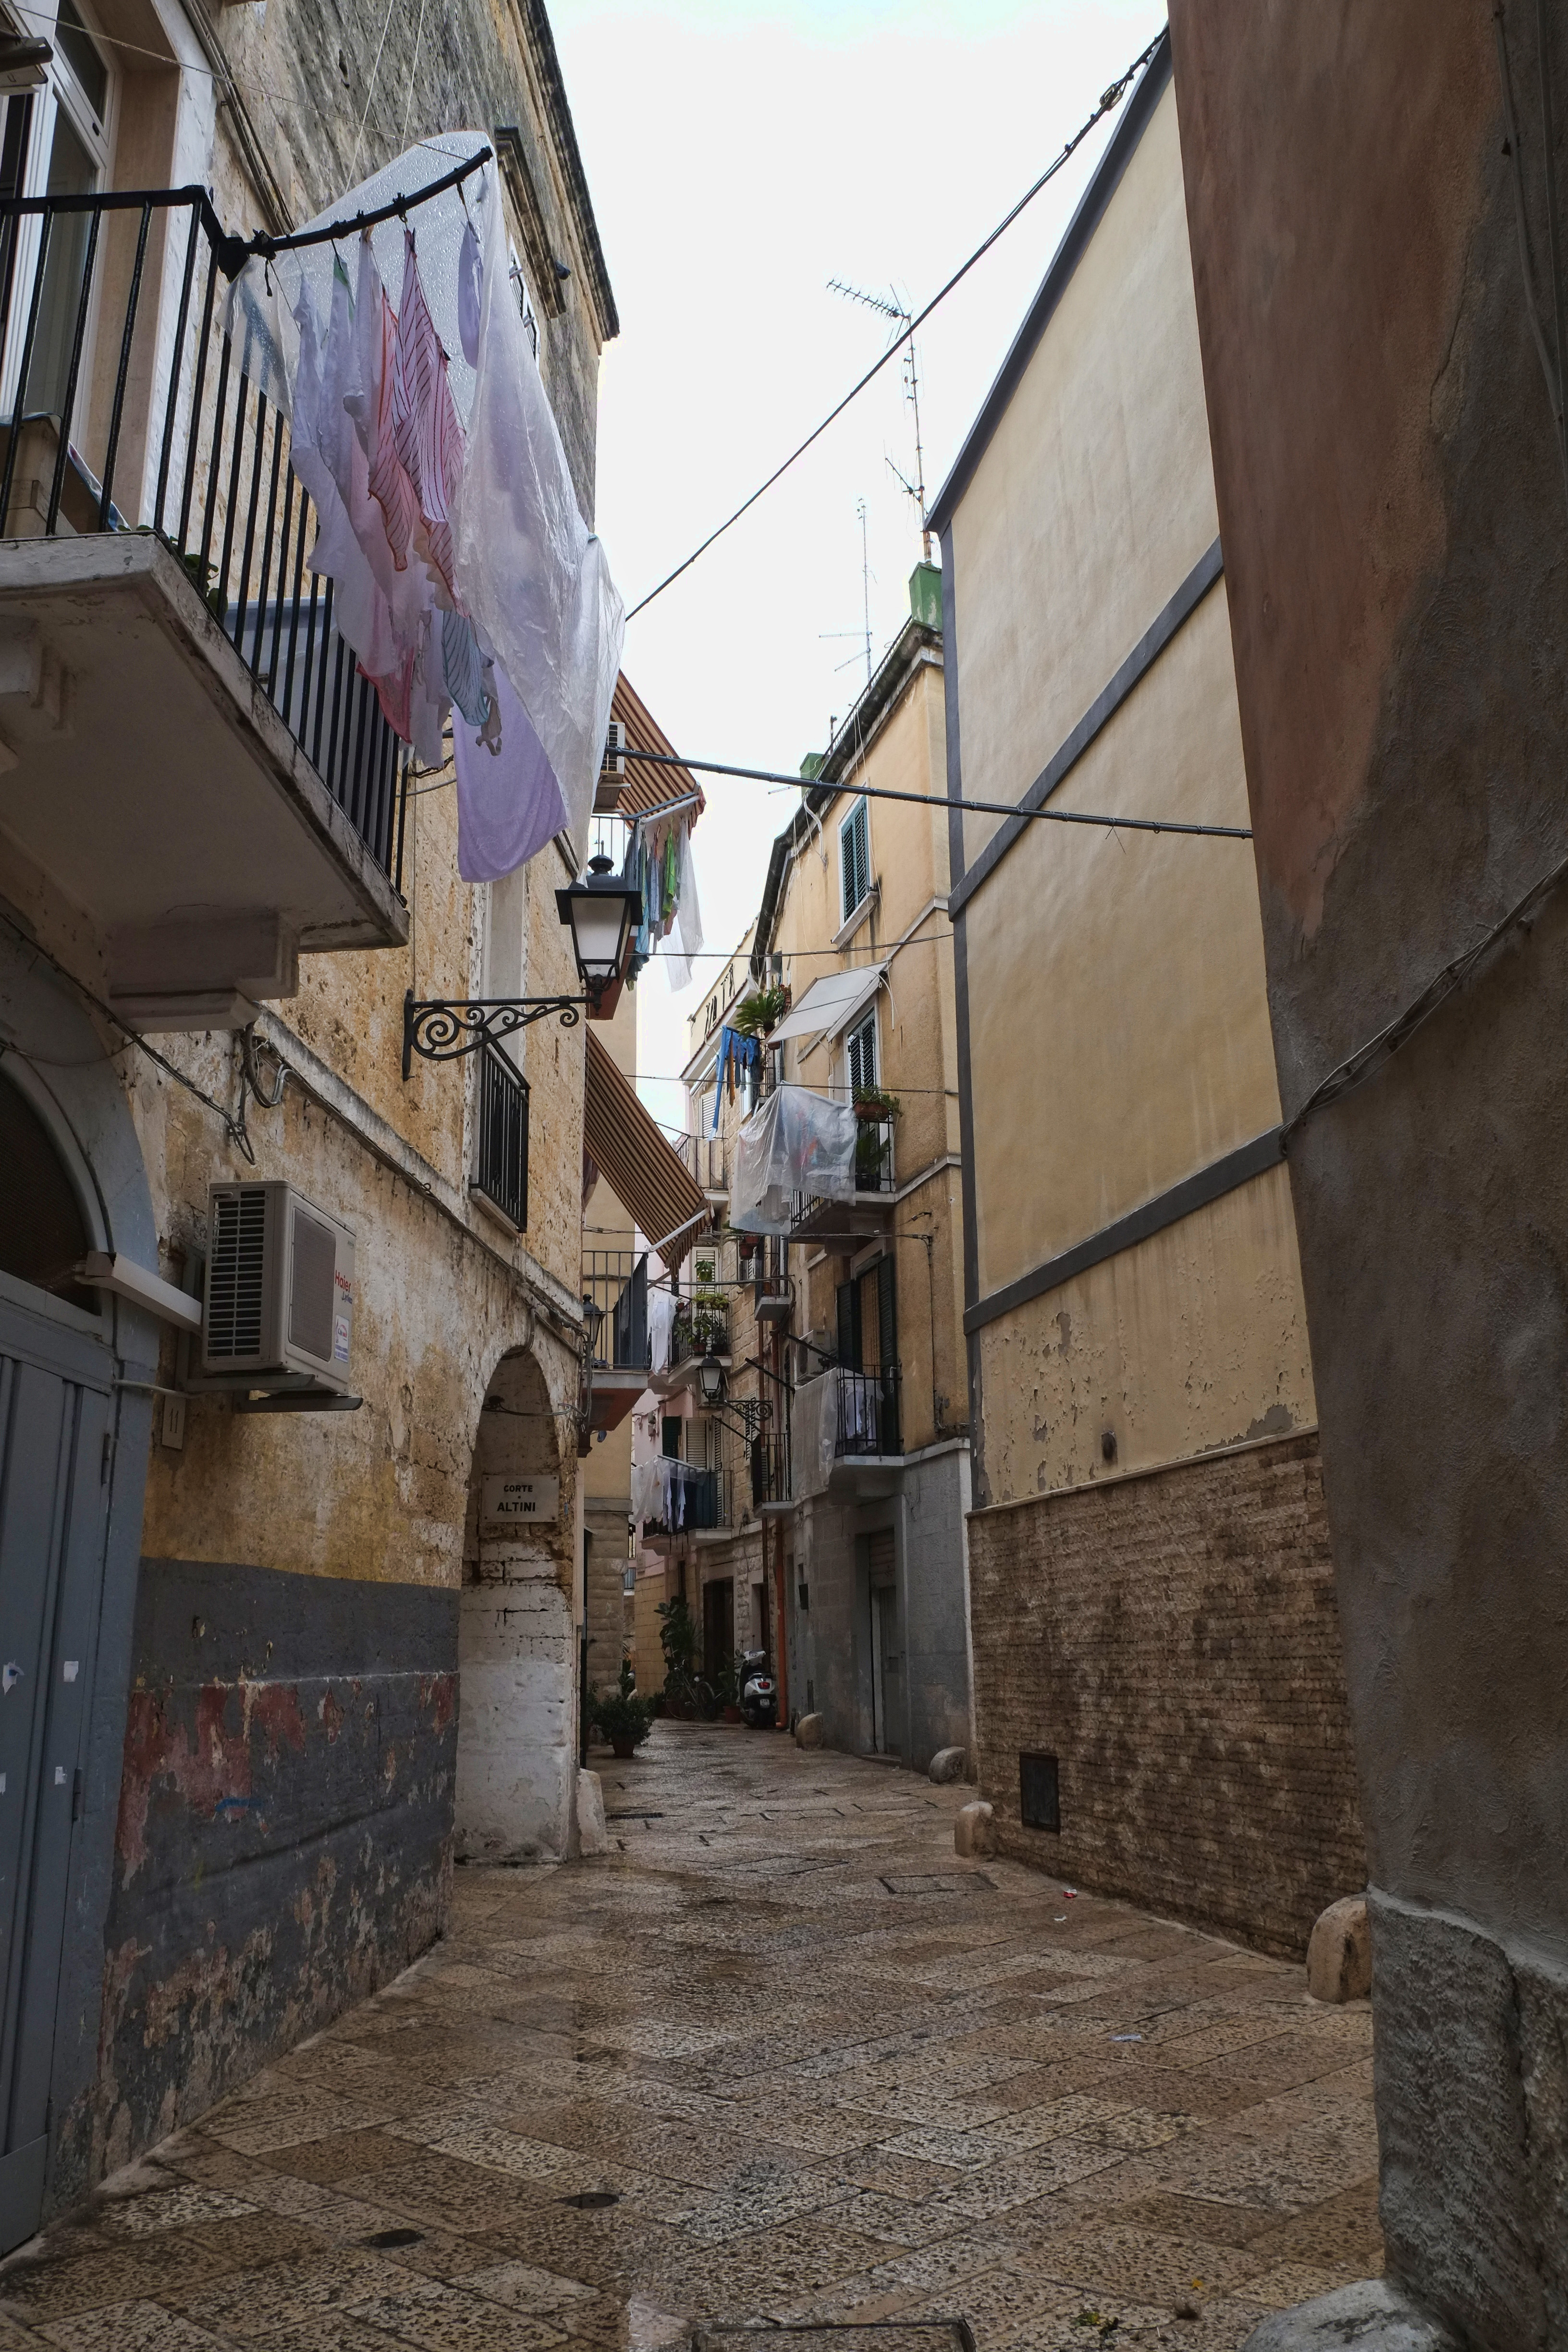
road, street, town, alley, city, wall, village, italy, infrastructure, fuji, fujix, fujixe1, e1, bari, neighbourhood, urban area, ancient history, human settlement